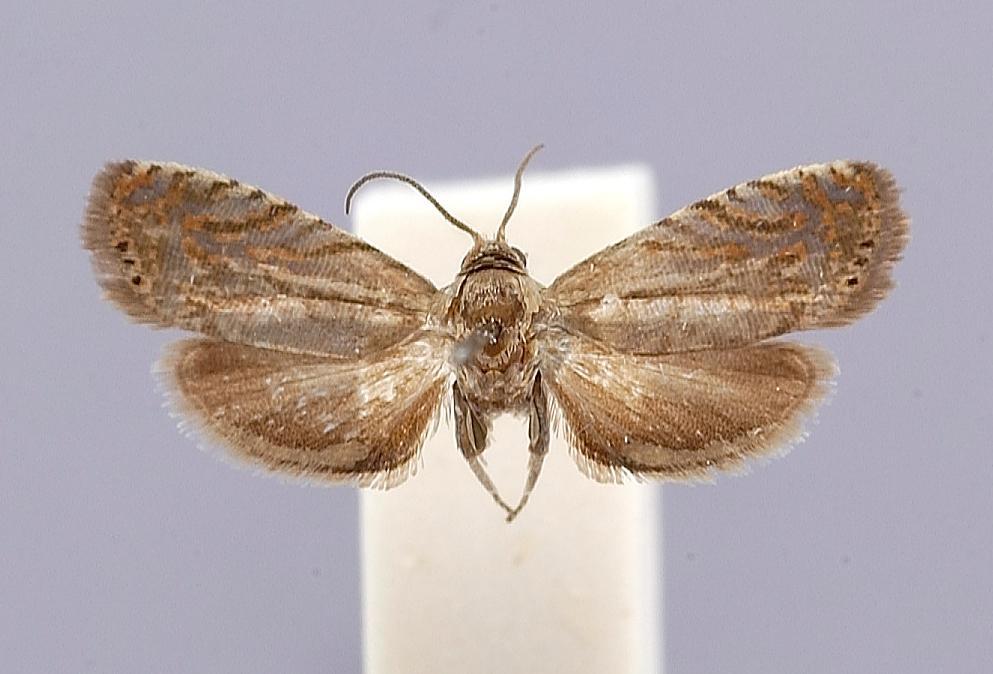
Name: Dichrorampha manilkara
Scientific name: Dichrorampha manilkara Heppner, 1981
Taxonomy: Animalia, Arthropoda, Insecta, Lepidoptera, Tortricidae, Olethreutinae
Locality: Middle Torch Key, Monroe, Florida, United States
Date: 12 Jun 1974 to 6 Jul 1974